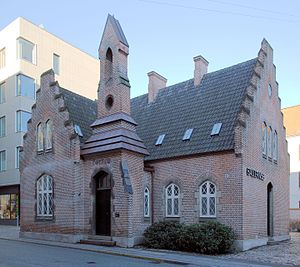
Fredede bygninger i Aarhus Kommune
Mejlen, Aarhus
Denne liste over fredede bygninger i Aarhus Kommune viser alle fredede bygninger i Aarhus Kommune, bortset fra kirker. Listen bygger på data fra Kulturarvsstyrelsen.